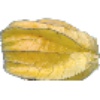
Label: Physalis with Husk 1